Formation of the Eastern Bloc

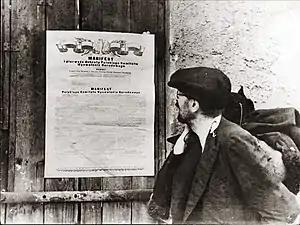
A propaganda photo of a citizen reading the PKWN Manifesto, issued on 22 July 1944

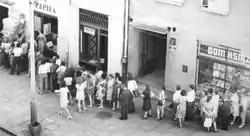
Line waiting to enter a store, a typical view in Poland in the 1950s and 1980s.

While underground leaders were sentenced to long prison terms, assurances that political prisoners would be released and that Soviet forces and security would leave failed to be supported by concrete safeguards or implementation plans. Polish government-in-exile figures, including Stanisław Mikołajczyk then returned to a popular reception, and were able to lure several parties to their cause, effectively undermining Bloc politics.